Roxie Hart (film)

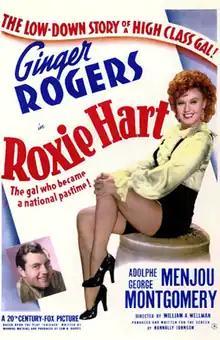
1942 theatrical poster

Roxie Hart (also known as Chicago or Chicago Gal) is a 1942 American comedy film directed by William A. Wellman, and starring Ginger Rogers, Adolphe Menjou and George Montgomery. A film adaptation of a 1926 play "Chicago" by Maurine Dallas Watkins, a journalist who found inspiration in two real-life Chicago trials (Beulah Annan and Belva Gaertner) she had covered for the press. The play had been adapted once prior, in a 1927 silent film. In 1975, a hit stage musical premiered, and was once more adapted as the Oscar-winning 2002 musical film.